Yeniköy, Sarıyer

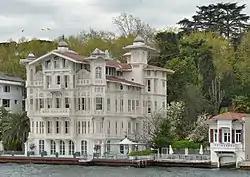
The "yalı" of Ahmed Afif Pasha in Yeniköy was designed by Alexander Vallaury.

Although a Byzantine village had existed in the area, the settlement was in ruin by the time of the Ottoman conquest. After the conquest, the village was repopulated with Greeks and Vlach families from Romania. The Greek population called the village Neohori (Νεοχώρι) which literally meant "new village". This name was later translated to Turkish and adopted by the Ottoman officials.